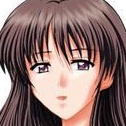
Portrait style: Anime Portrait